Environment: real
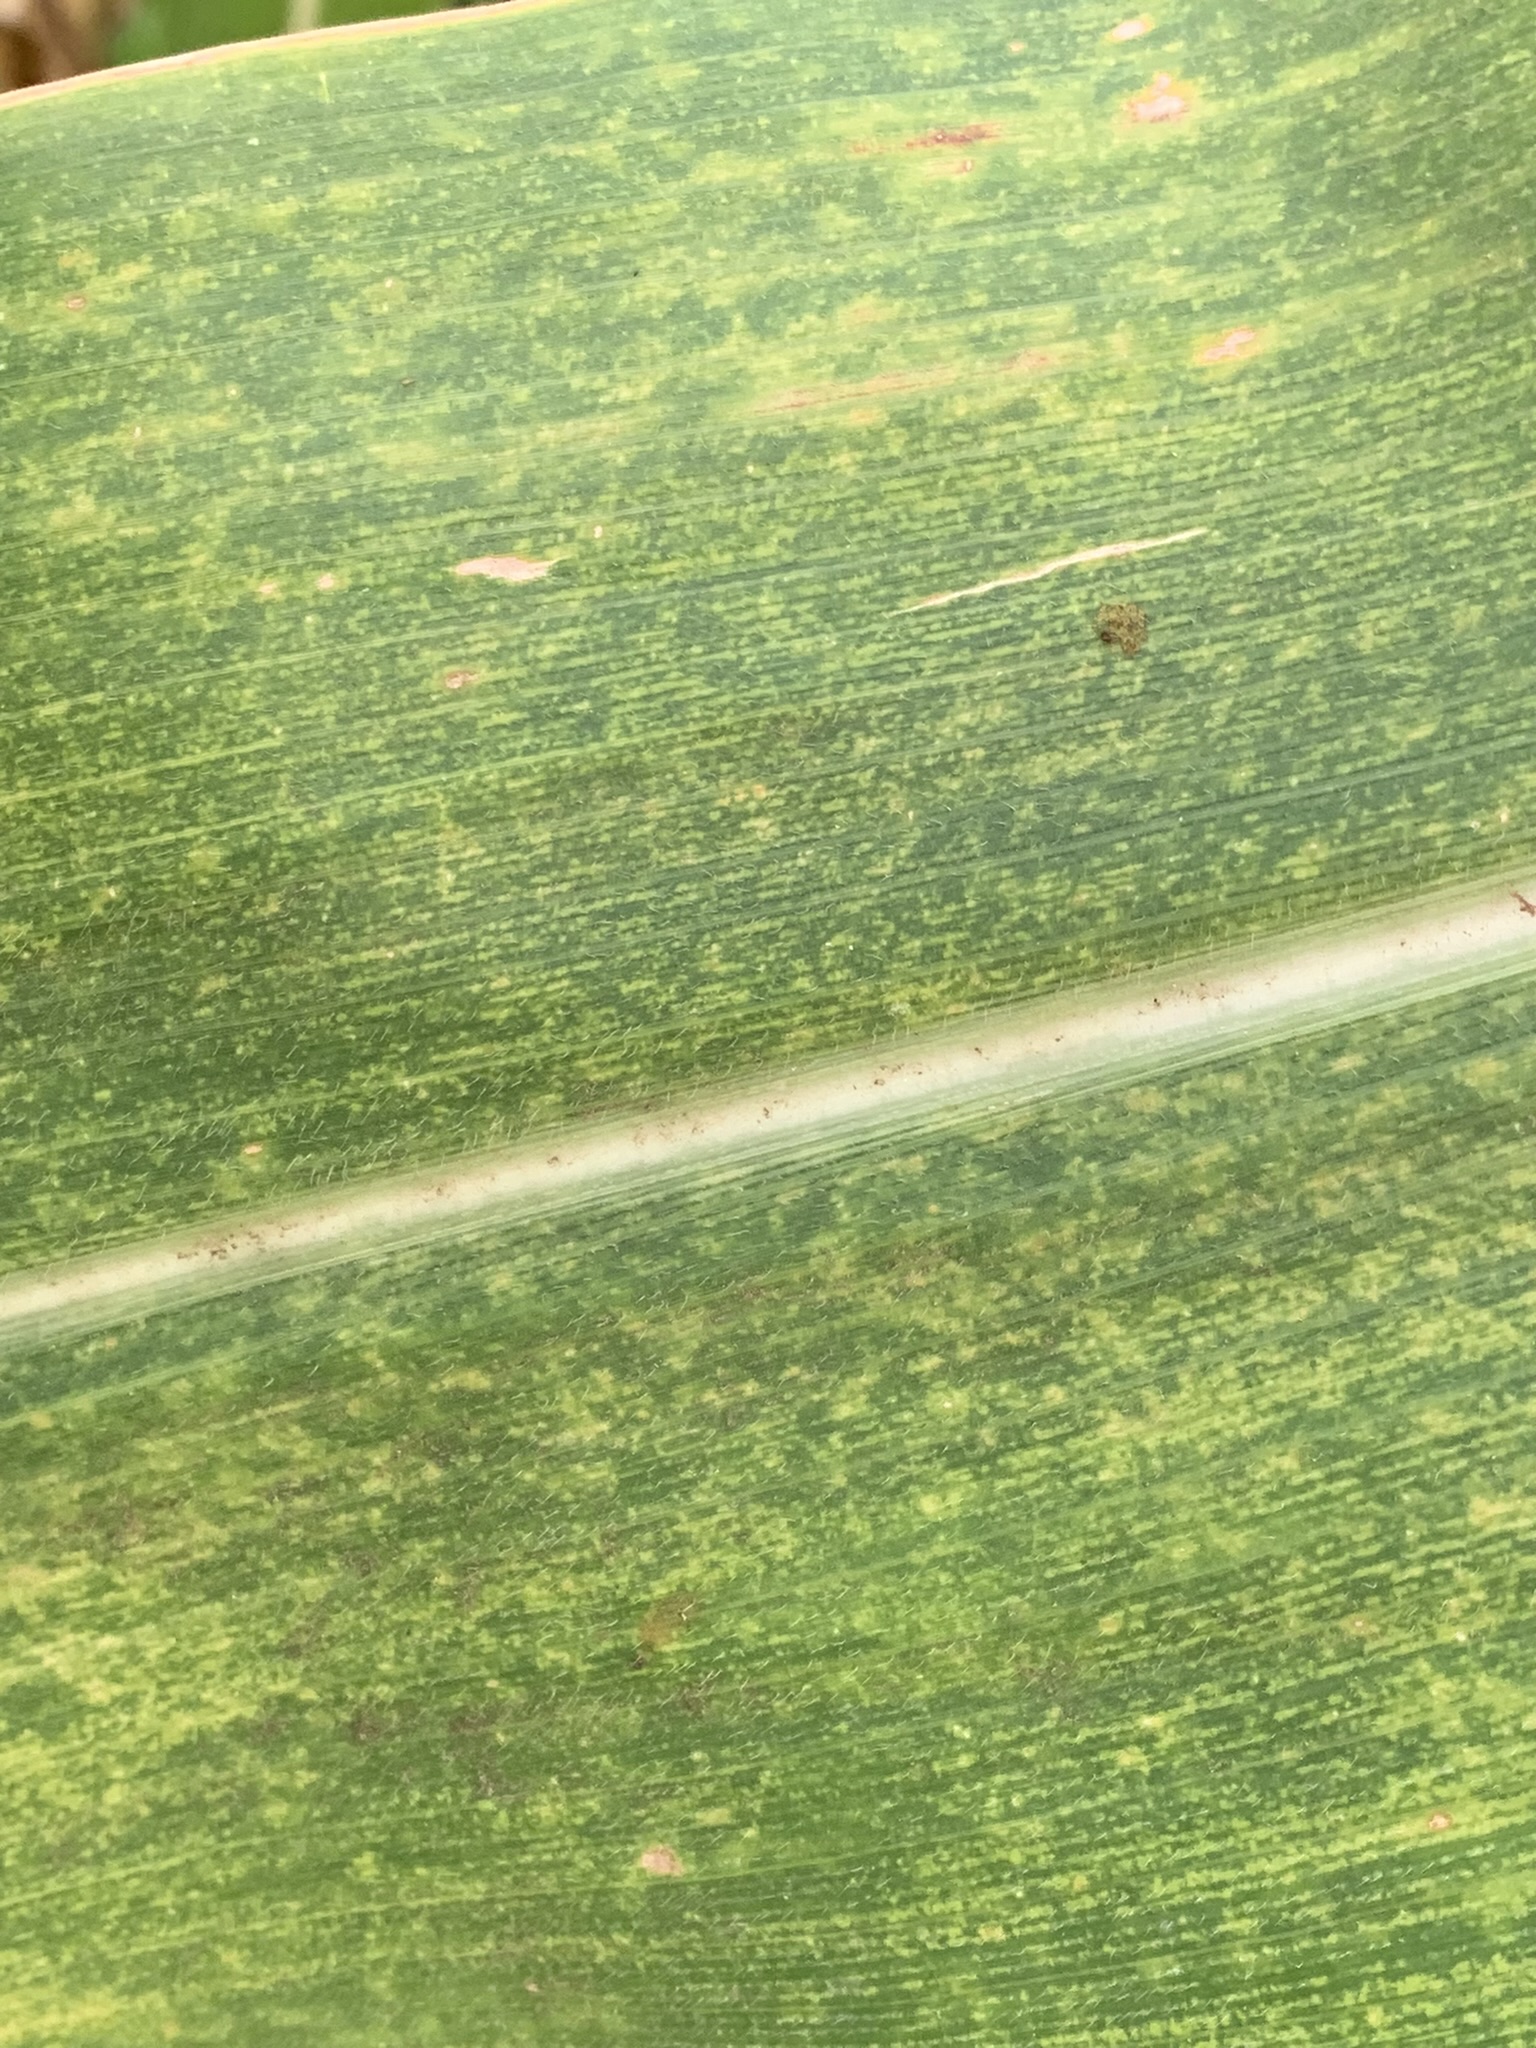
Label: lethal_necrosis